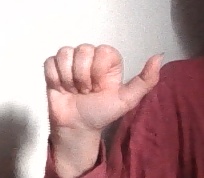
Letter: dhad